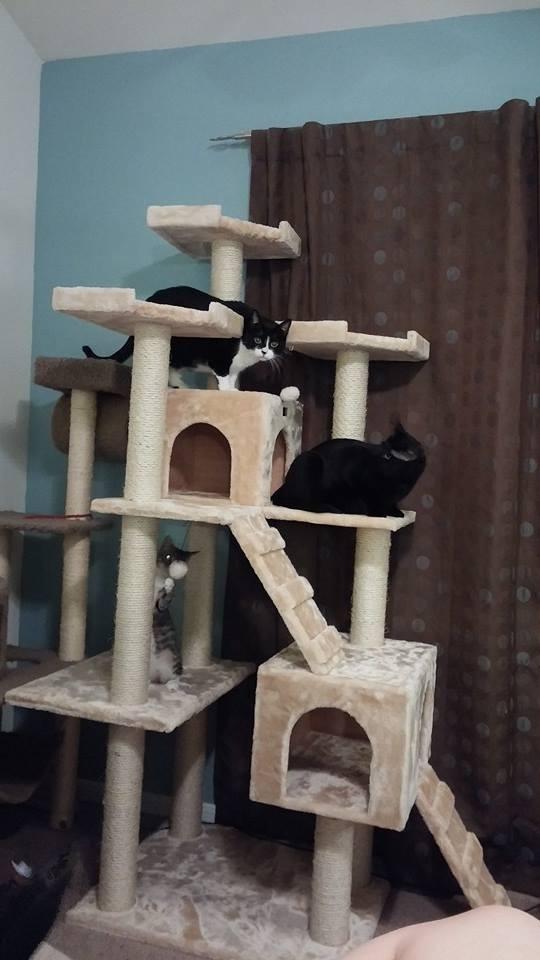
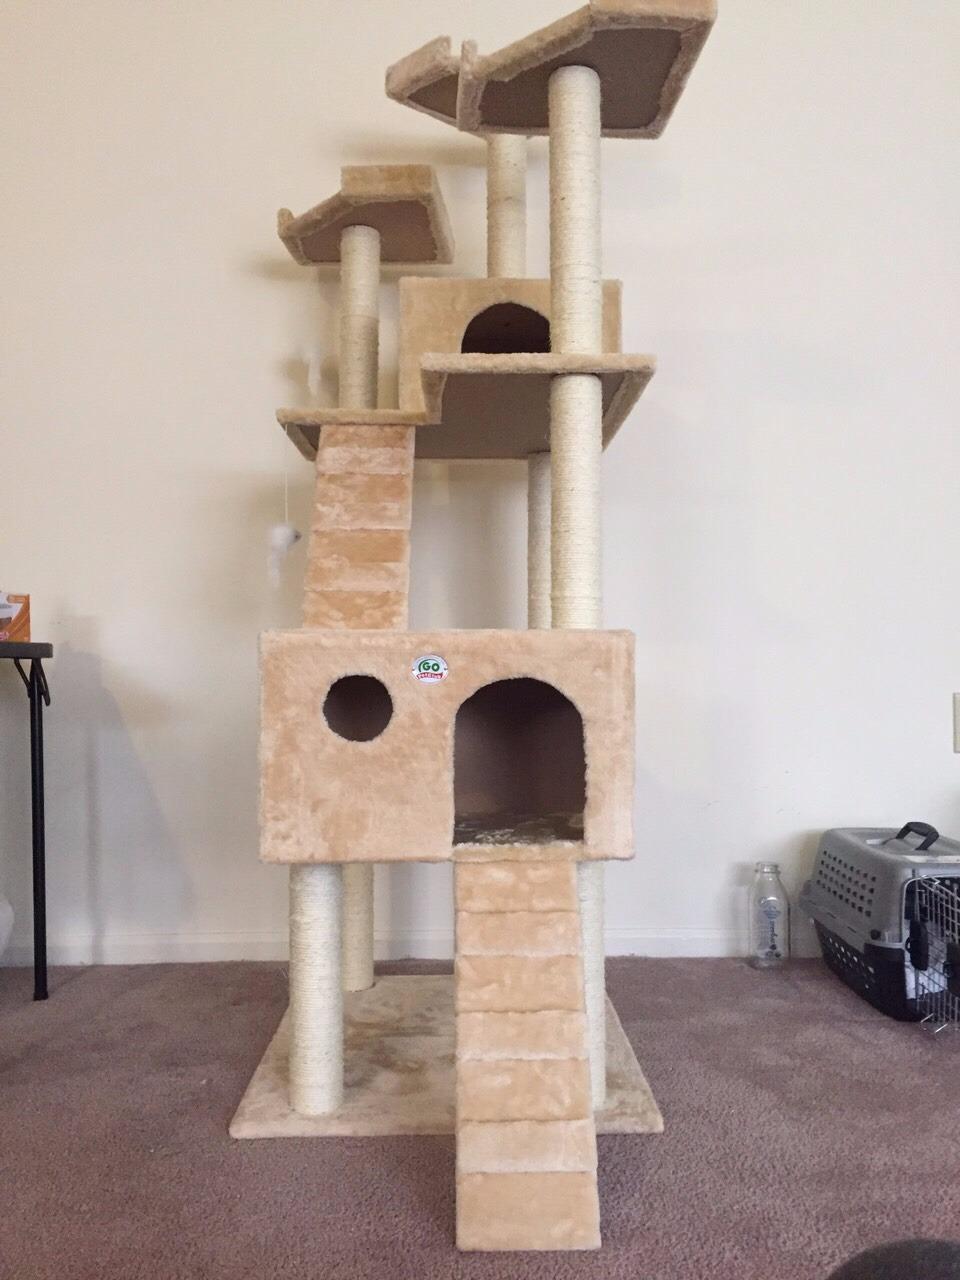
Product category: items_cat tree
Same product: no